Belgian Railways Class 54

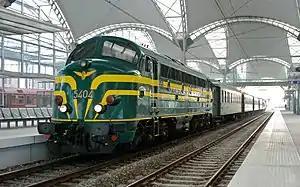
Unit 5404 shown in 2010

Series 54, (originally Type 204) were diesel locomotives used by the National Railway Company of Belgium (NMBS/SNCB). Along with Series 52, 53 and 59, they were the first generation of Belgian diesel locomotives, built in the 1950s. All three types were ultimately derived from the earlier Series 52 locos, representing a faster version of the design, allowing for 140 km/h usage instead of 120 km/h.